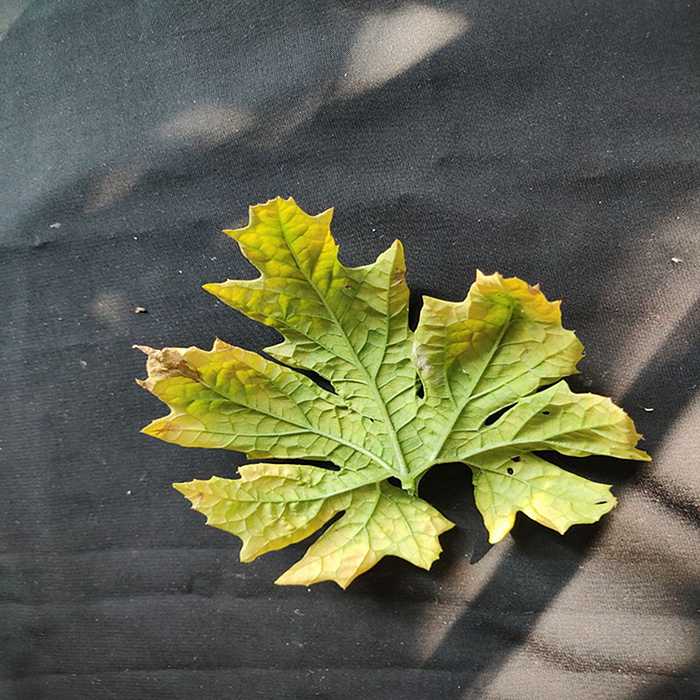
Plant: Bitter Gourd
Label: Fusarium wilt